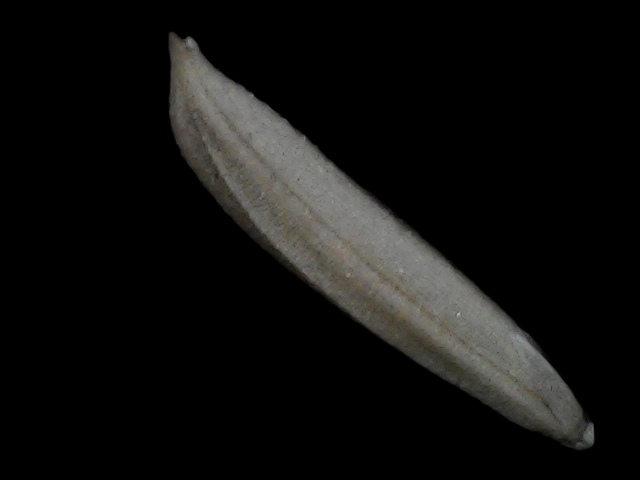
Rice variety: Bd57